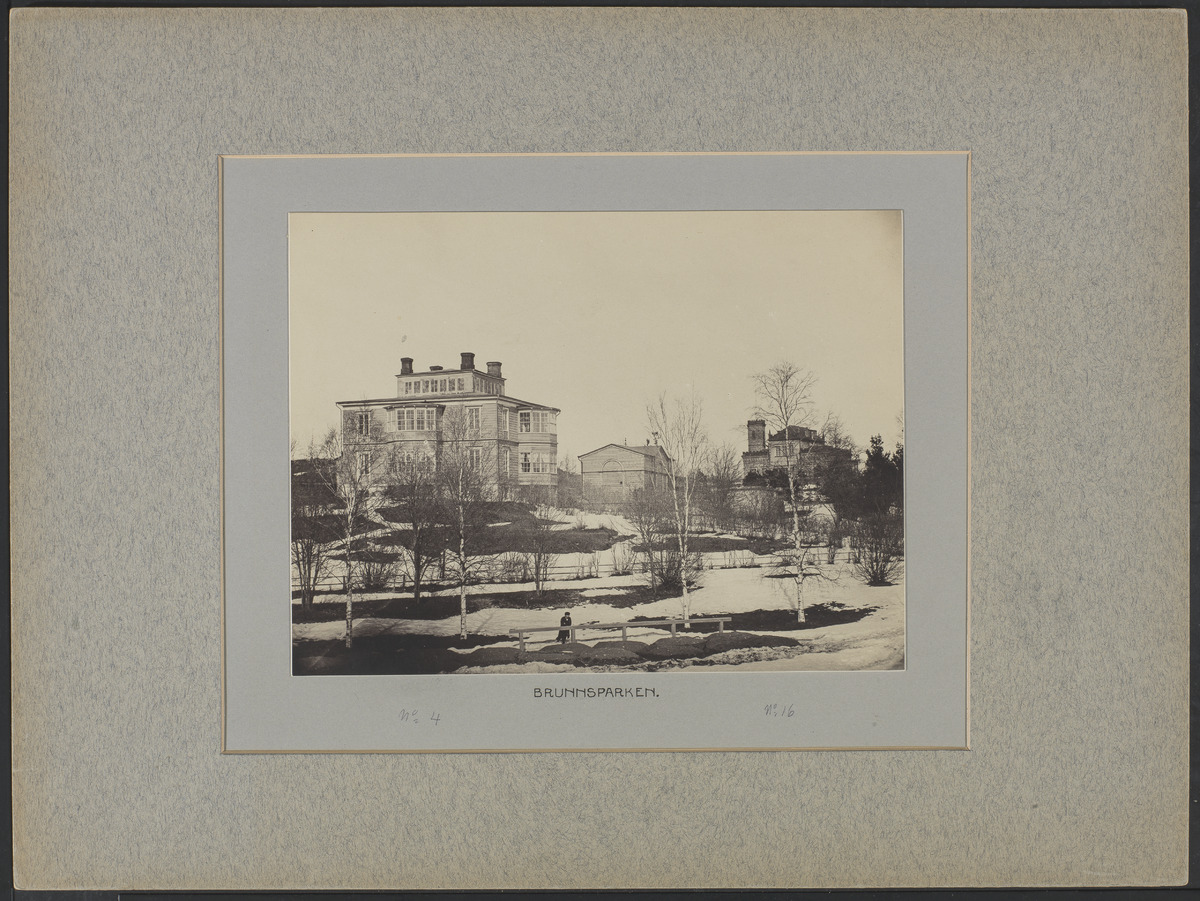
Vikin huvila(Viks villa) Kaivopuistossa kevättalvella, nykyinen osoite Itäinen puistotie 5, huvila purettu
sisällön kuvaus: Vikin huvila(Viks villa) Kaivopuistossa kevättalvella, nykyinen osoite Itäinen puistotie 5, huvila purettu. Taustalla Villa Kalliolinna, nykyinen osoite Kalliolinnantie 12. mustavalkoinen
Kuvaaja: Hårdh, C.A., valokuvaaja
Ajankohta: kuvausaika 1870 -luku
Paikka: Suomi, Uusimaa, Helsinki, Kaivopuisto Helsinki, Itäinen Puistotie 5
Aiheet: huvilat, puurakennukset, tiilirakennukset, kulttuurihistorialliset rakennukset, arkkitehtuuri, talvi, lumi, puut